Green sauce

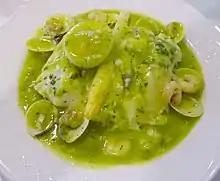
Spanish "salsa verde" used with hake and clams

Green sauce or greensauce is a family of cold, uncooked sauces based on chopped herbs, including the Spanish and Italian "salsa verde", the French , the German or (Frankfurt dialect), the British mint sauce and greensauce, and the Argentinian "chimichurri".